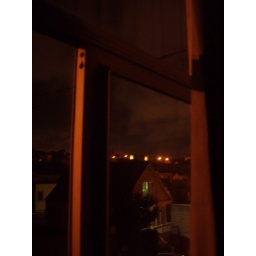
My neighbor's house seen through aluminum frame windows that are ugly in daylight, but kinda great in streetlamp light.